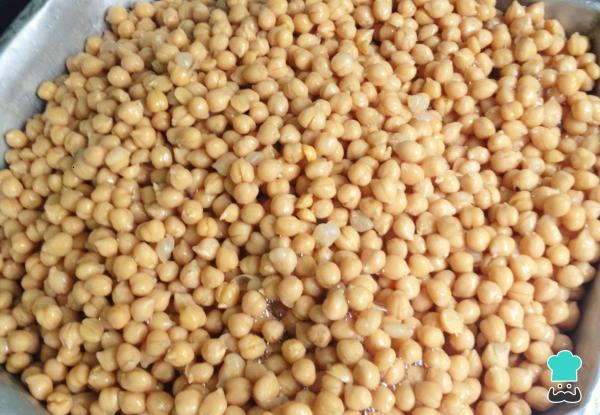
Hidratar los garbanzos en agua durante 24 horas, o de un día para otro. El día de la preparación, hervir durante 20 minutos, colar y reservar.Para hacer el hummus clásico también puedes usar garbanzos cocidos si no tienes tiempo de hacerlos.